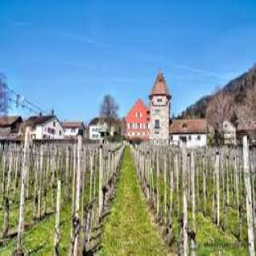
Red House